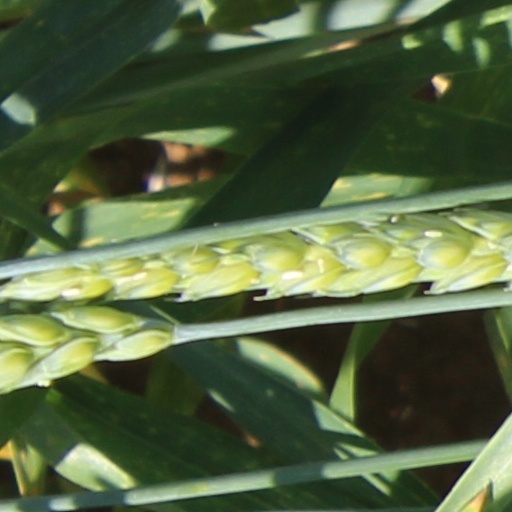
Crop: wheat